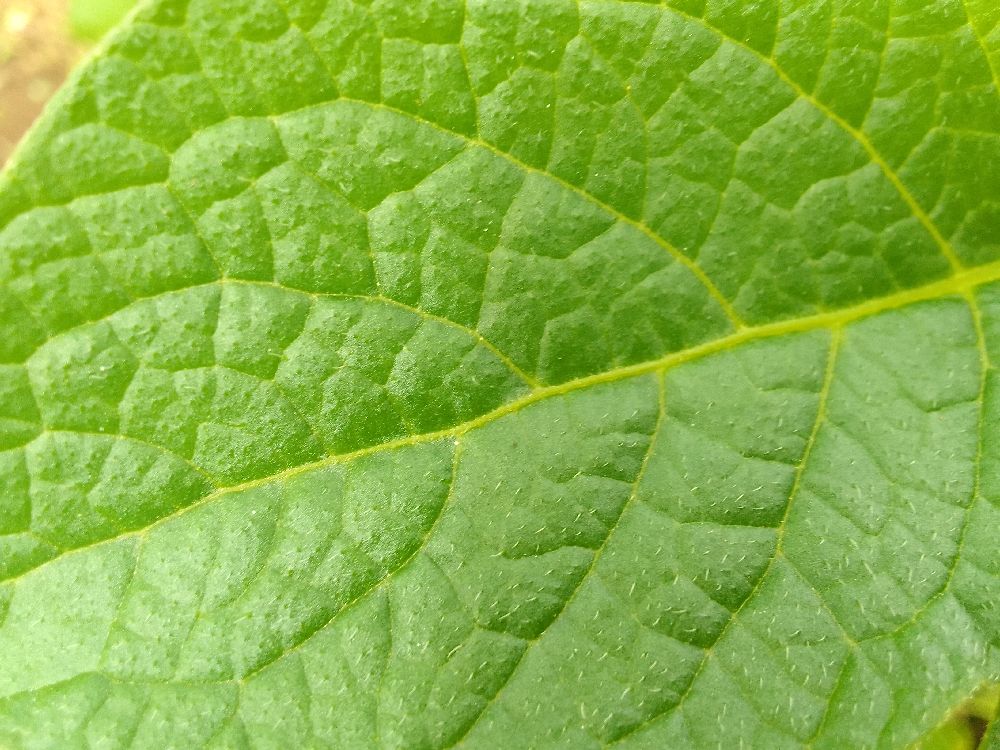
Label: Healthy